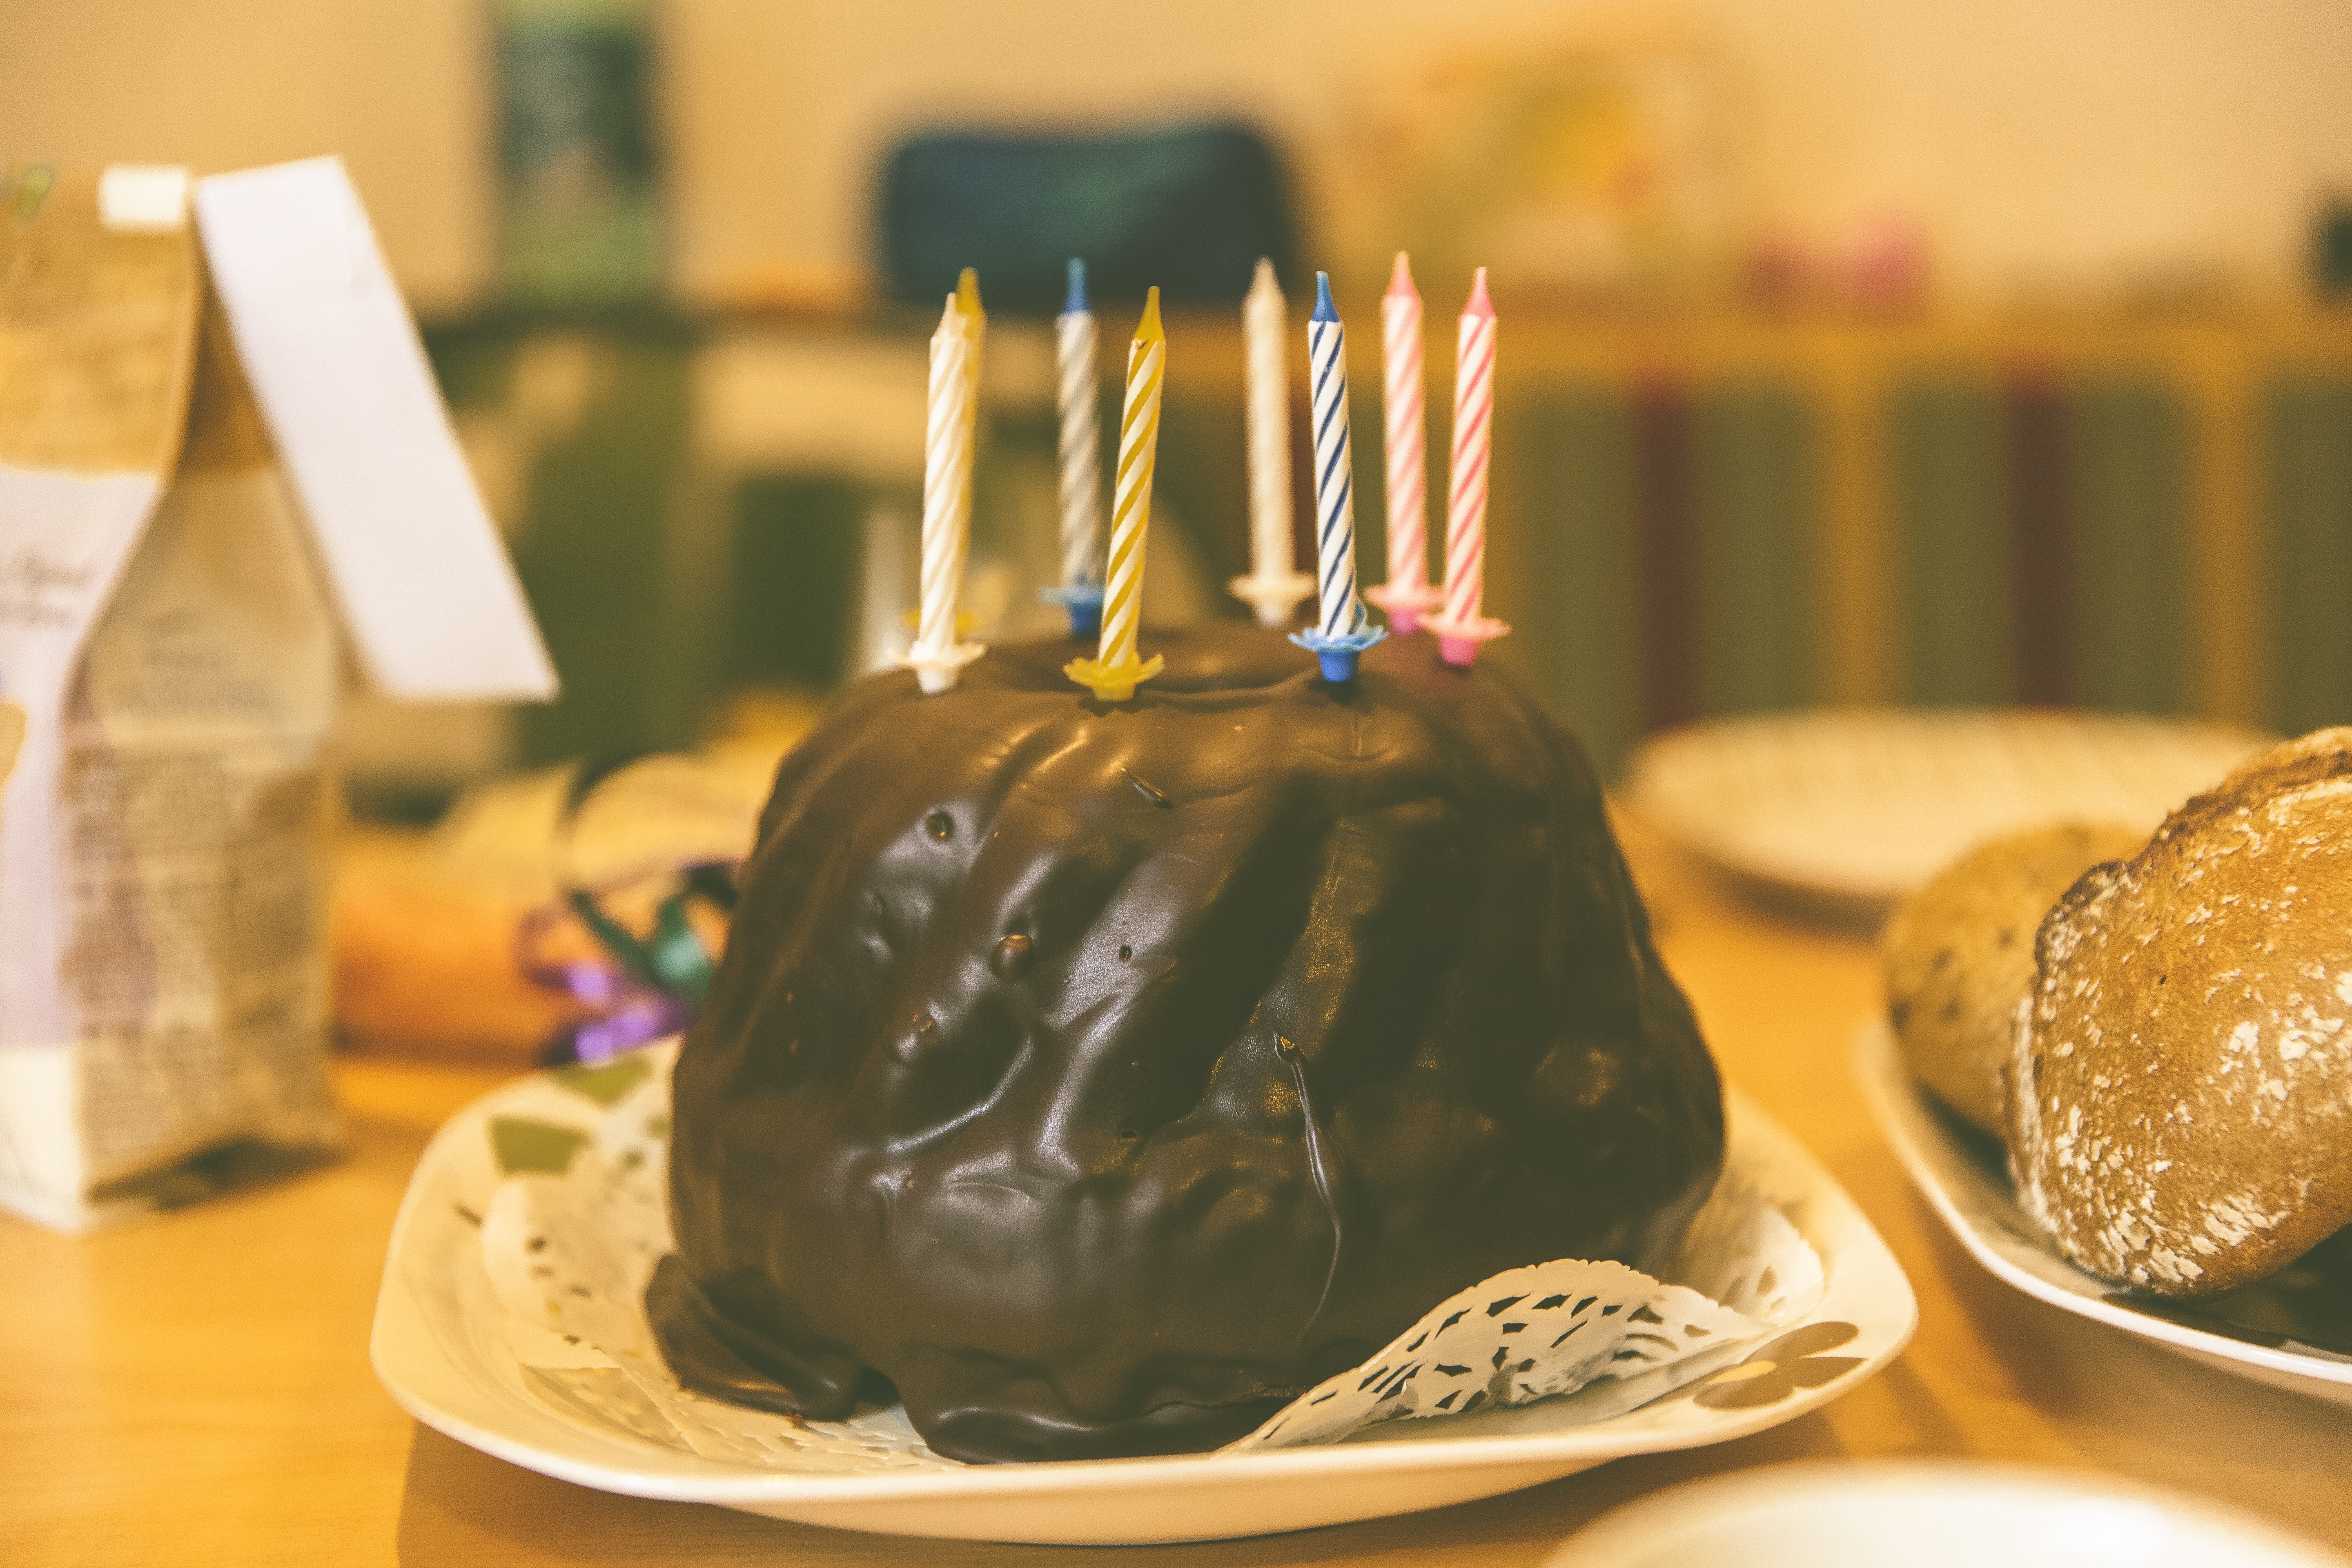
sweet, celebration, decoration, meal, food, baking, dessert, eat, delicious, cake, homemade, ornament, happy birthday, birthday cake, calories, sweet dish, bake, pastries, icing, birthday, congratulations, flavor, sweet food